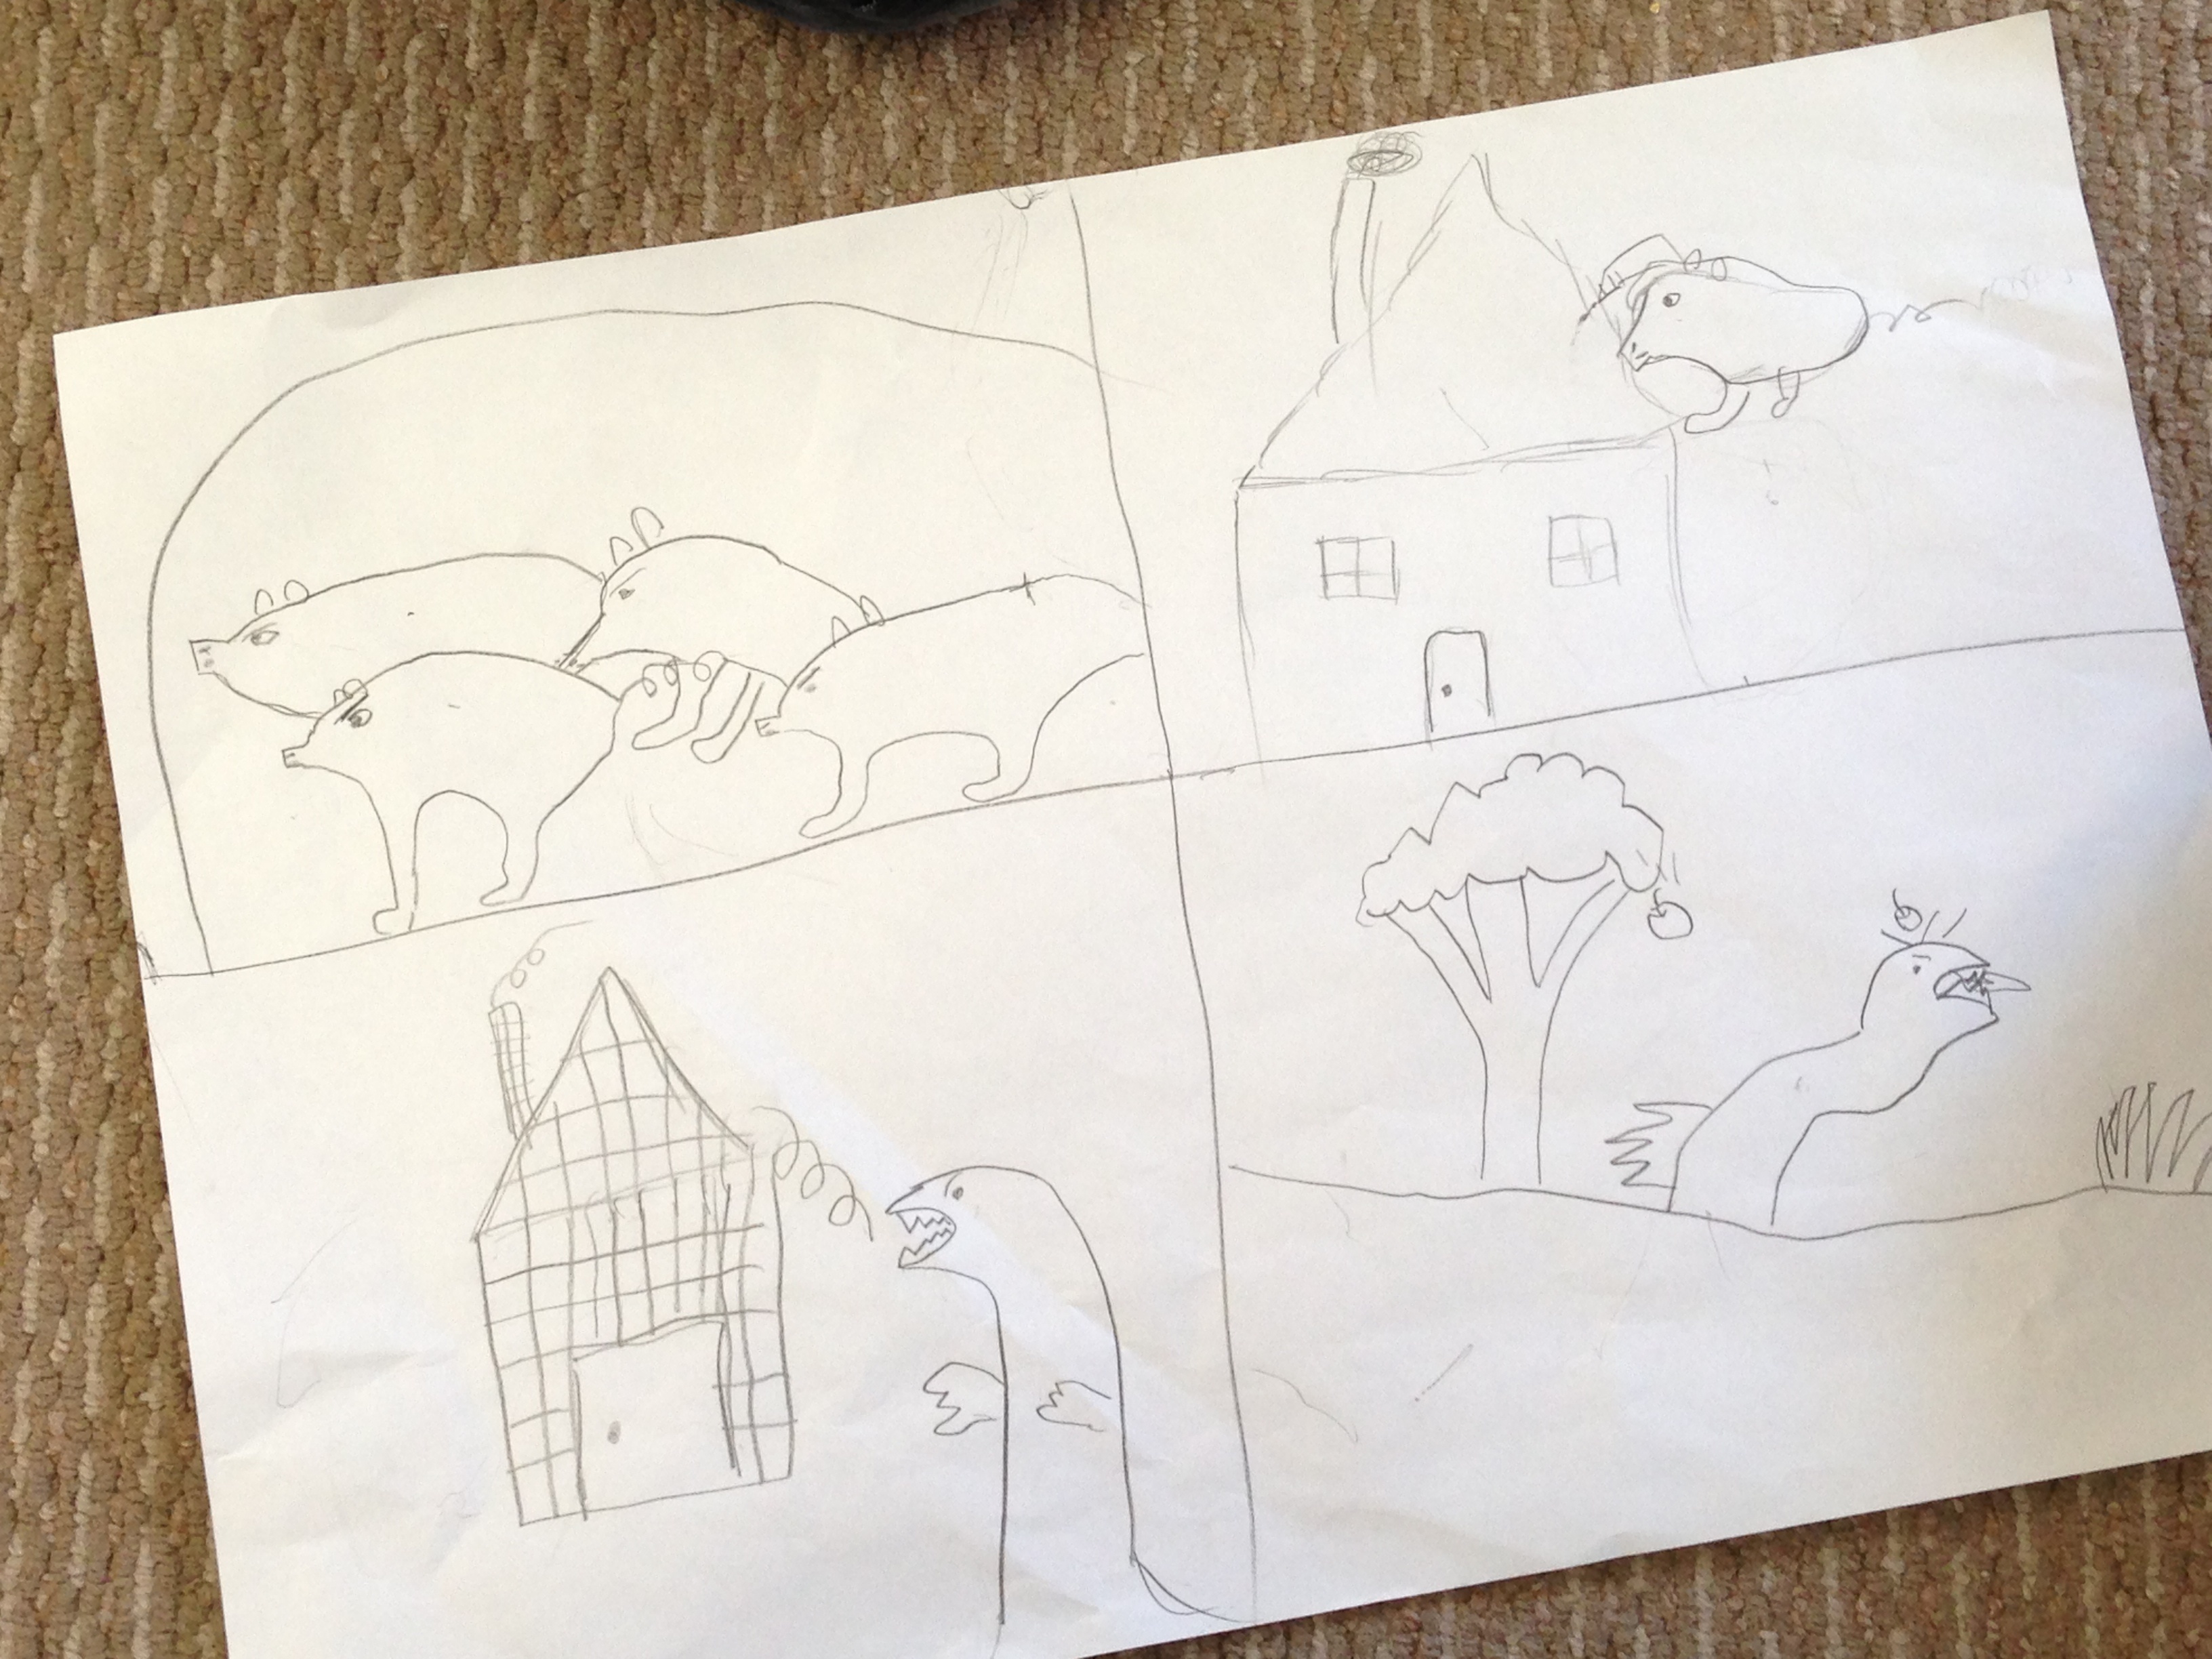
pattern, material, tablecloth, textile, art, sketch, drawing